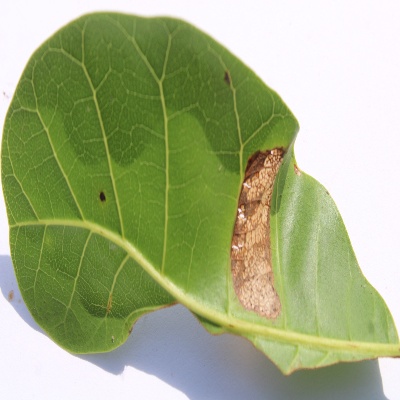
Crop: Cashew
Condition: anthracnose